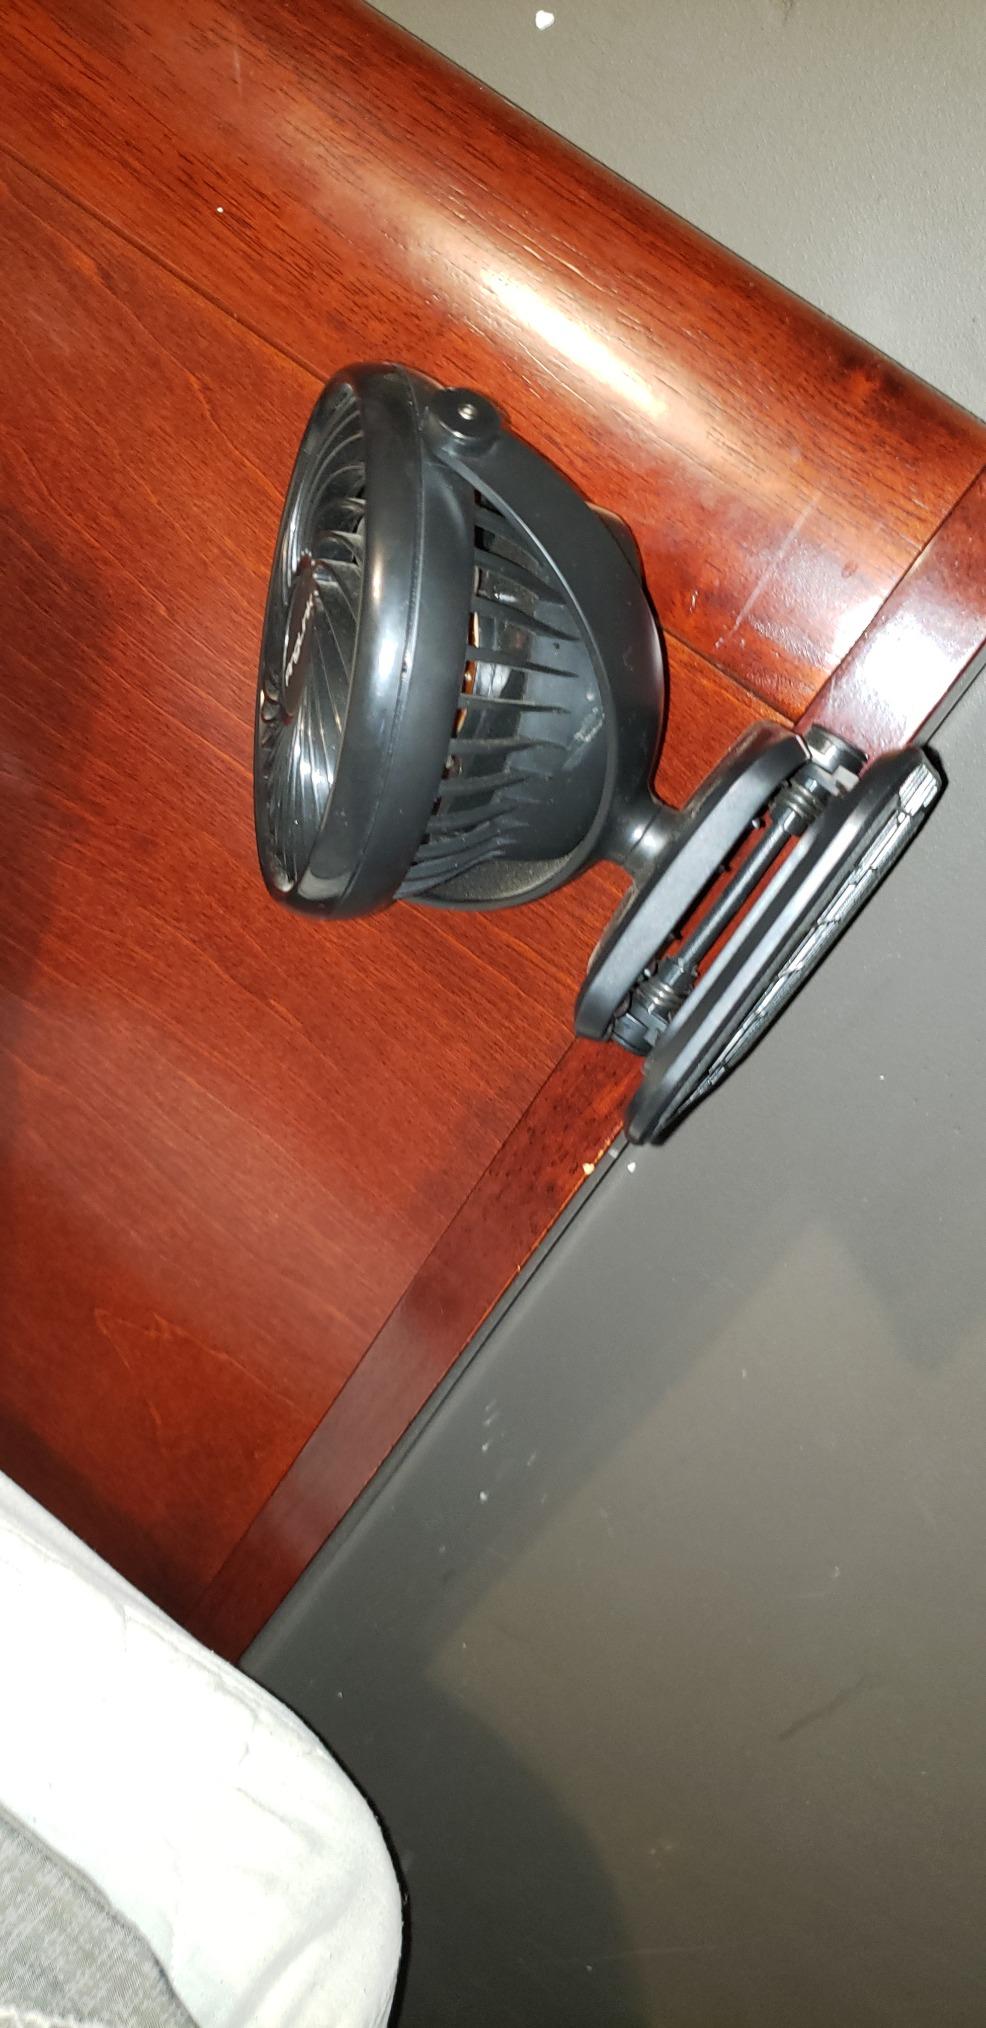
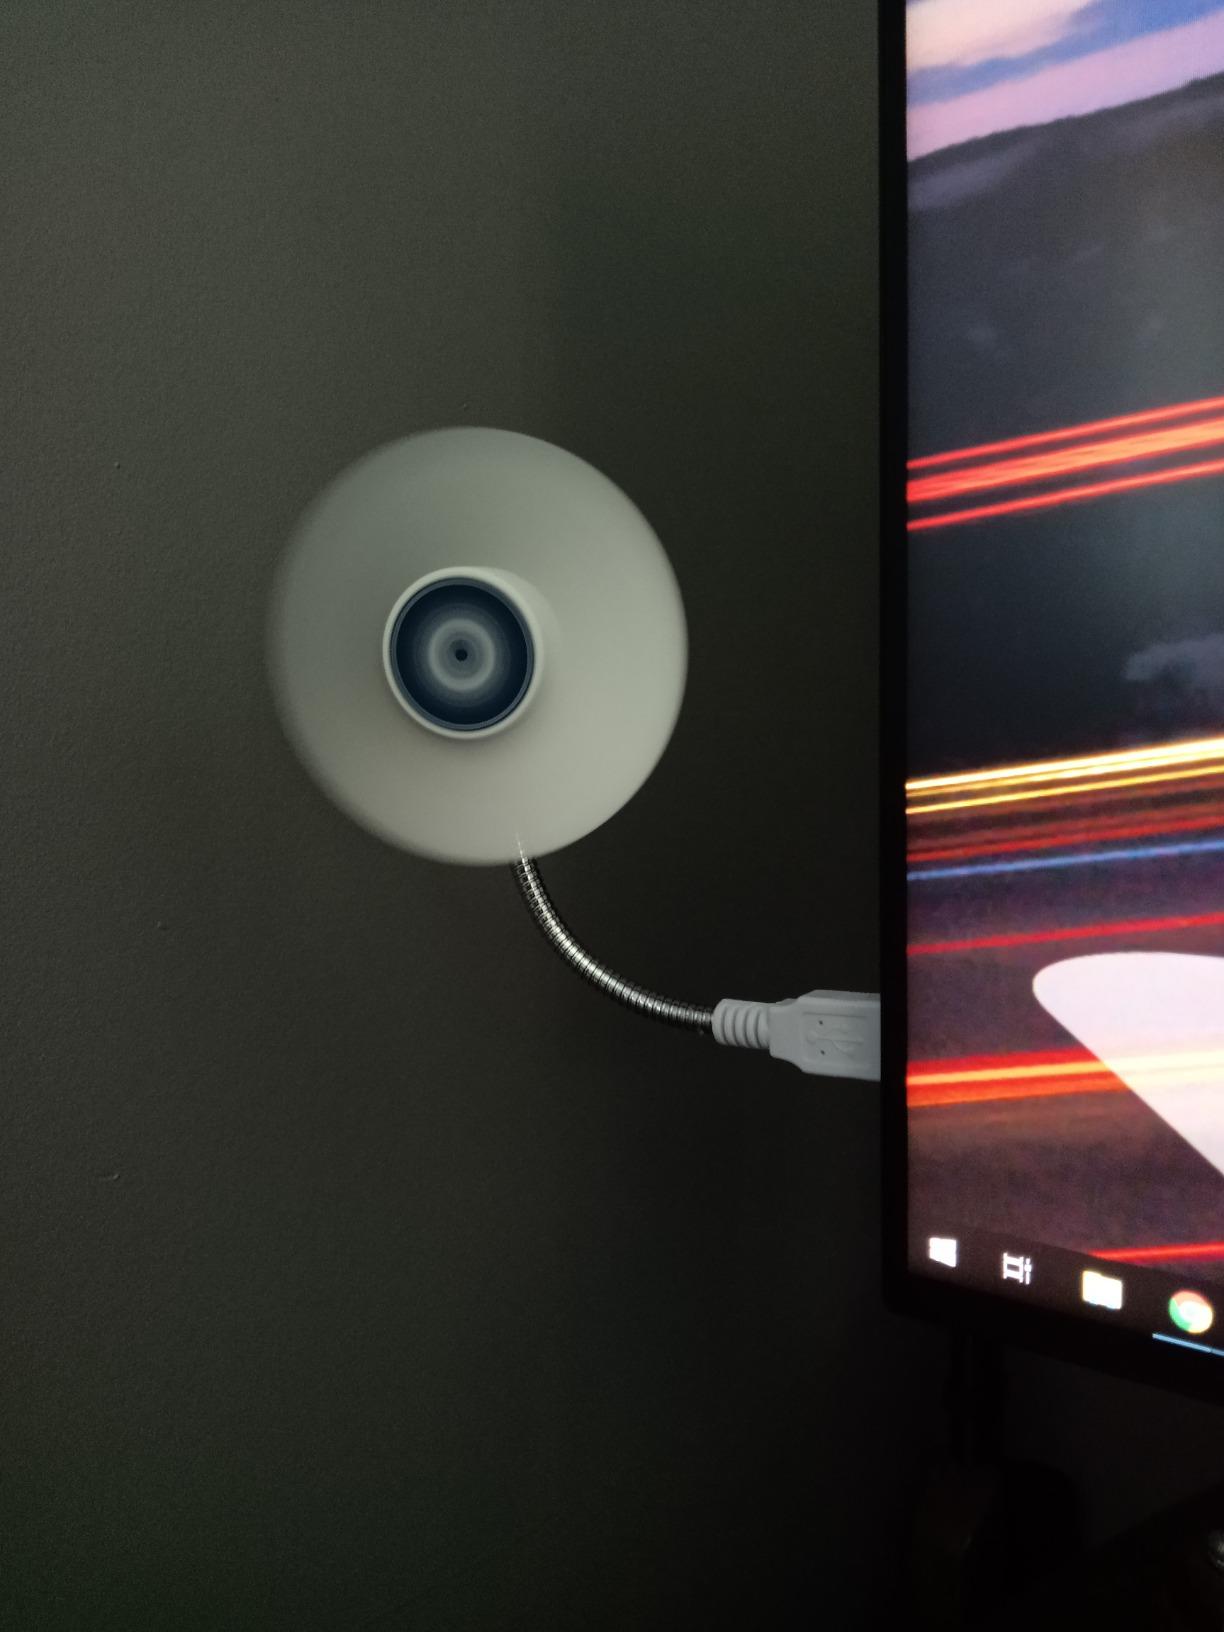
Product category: fan
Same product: no